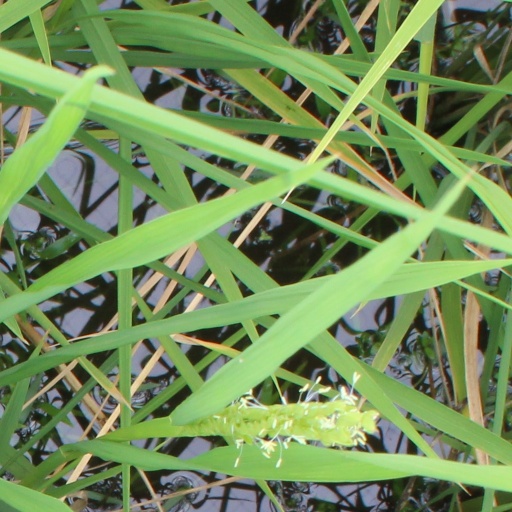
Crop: rice